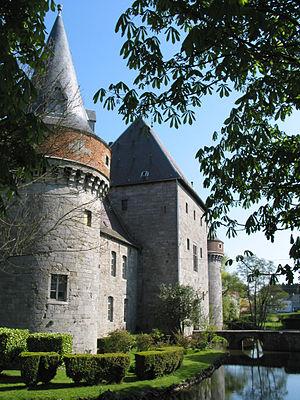
Solre-sur-Sambre (Belgique), le donjon et les deux tours méridionales du château (XIV/XVIe siècles)
Solre-sur-Sambre [sɔːʁsyʁsɑ̃bʁ] est une section de la commune belge d’Erquelinnes située en Région wallonne dans la province de Hainaut. C'était une commune à part entière avant la fusion des communes de 1977. Ses habitants s'appellent les Solréziens.
Cette liste non exhaustive répertorie les principaux châteaux en Belgique.